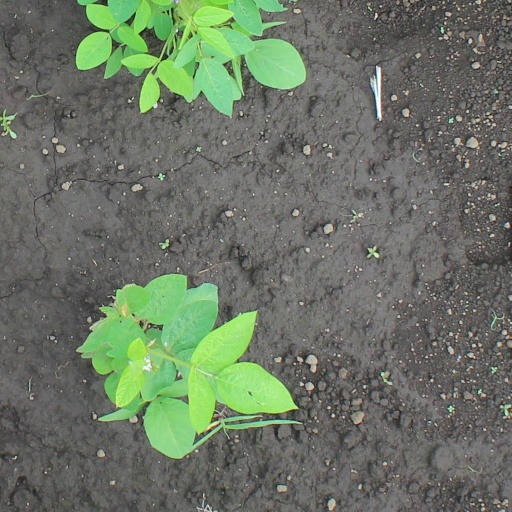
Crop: soybean